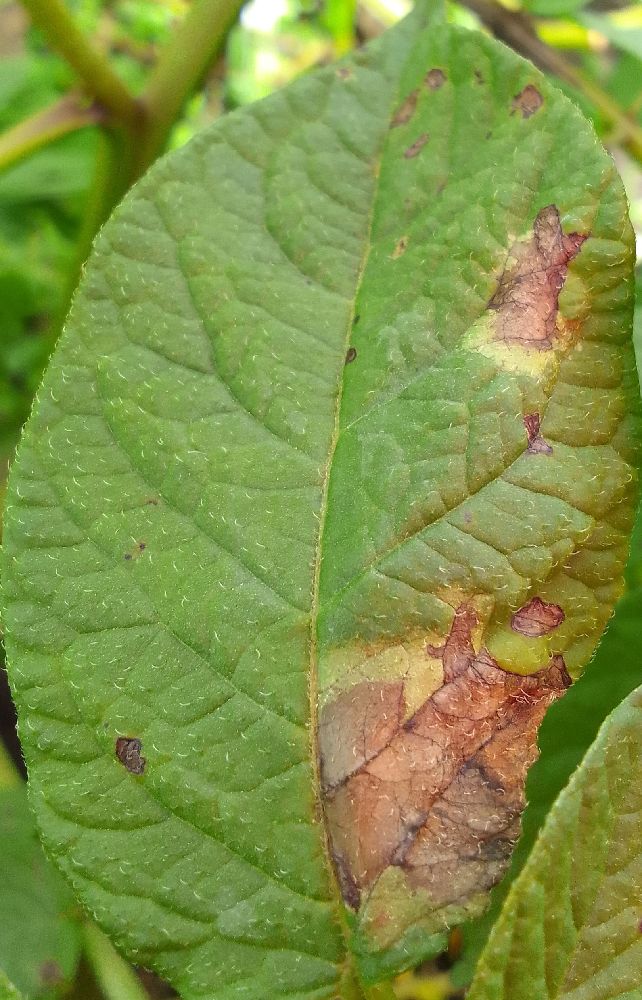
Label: Late blight